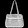
Label: Bag